Common buzzard

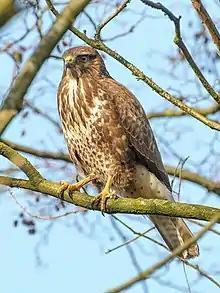
A typical intermediate brown buzzard of the nominate race ("B. b. buteo") in the Netherlands

Some 16 subspecies have been described in the past and up to 11 are often considered valid, although some authorities accept as few as seven. Common buzzard subspecies fall into two groups.